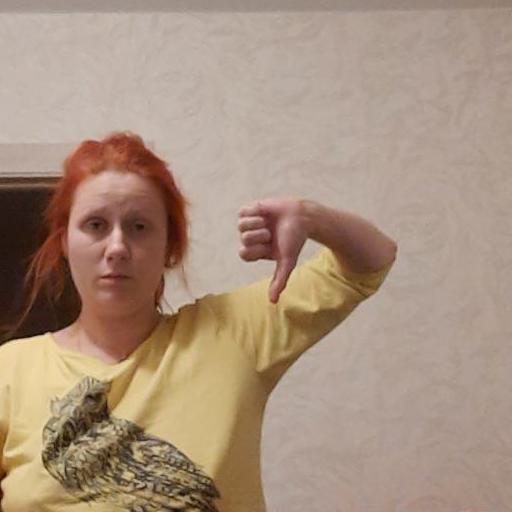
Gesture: dislike